Postage stamps and postal history of Nepal

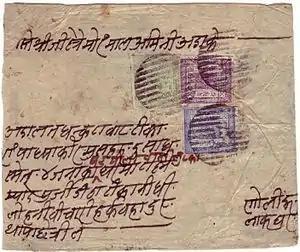
First stamps of Nepal on cover, 1881

Nepal has a long postal history. The modern form of postal service was started by the Rana Prime minister Ranaudip Singh in 1878. He established the first post office which was named "Nepal Hulak Ghar". In 1881, the first postal stamp was issued. As of 2020, about 1367 types of postal stamps have been issued. Currently, the postal service is regulated by the Postal act of Nepal. Nepal Post, locally known as "Hulak Sewa" or "Daak Sewa" under the Ministry of Information and Communications is responsible for the postal service in Nepal.